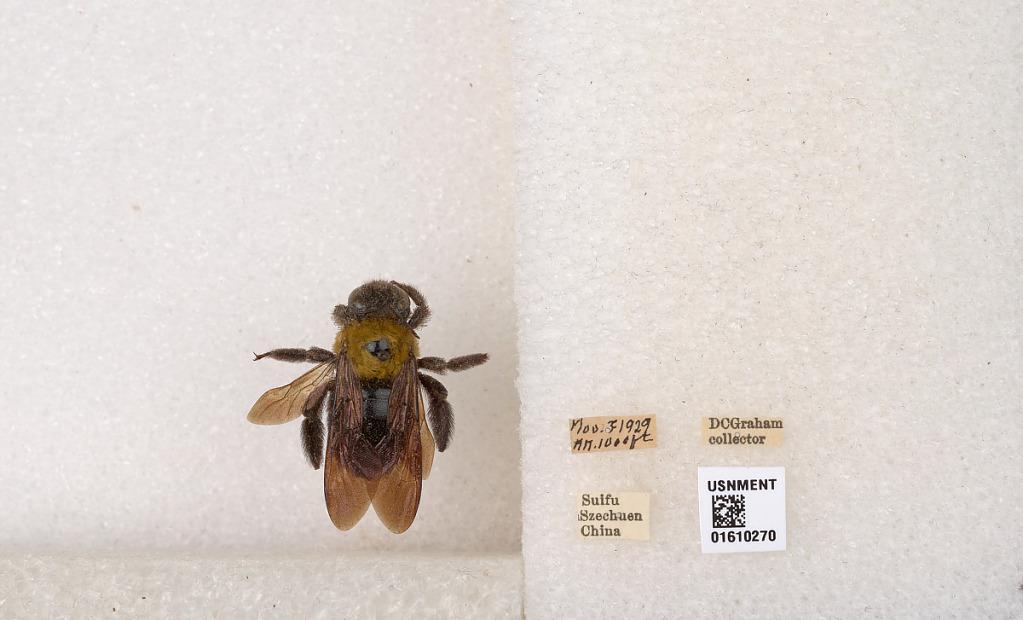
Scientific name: Xylocopa (Alloxylocopa) appendiculata appendiculata Smith
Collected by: D. Graham
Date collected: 1929-11-3
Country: China
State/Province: Sichuan
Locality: Suifu
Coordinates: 28.7706, 104.63